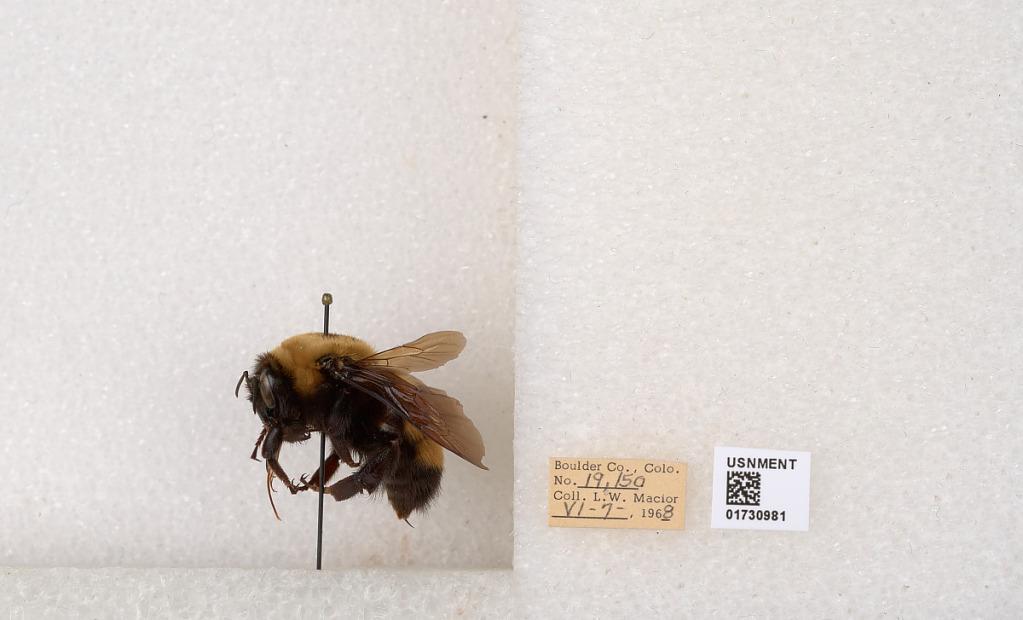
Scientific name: Bombus (Bombus) nevadensis Cresson
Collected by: L. Macior
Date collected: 1968-6-7
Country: United States
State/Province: Colorado
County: Boulder
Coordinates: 40.0925, -105.358